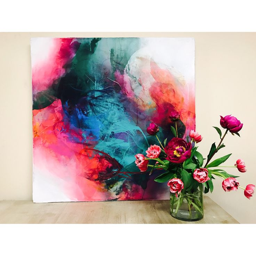
abstract painting in the home .